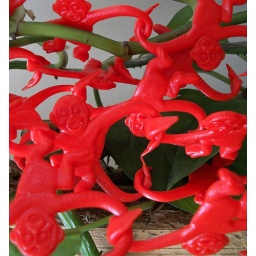
Chapter Three - Color - Capture red, white and blue in three seperate images.